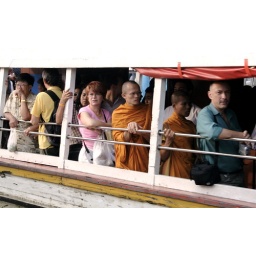
People of all kinds, and all classes, ride the Chao Phraya Express river boat service in Bangkok, Thailand.